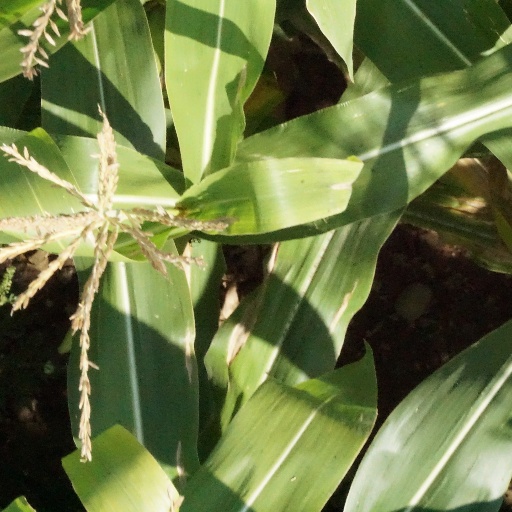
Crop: maize; corn